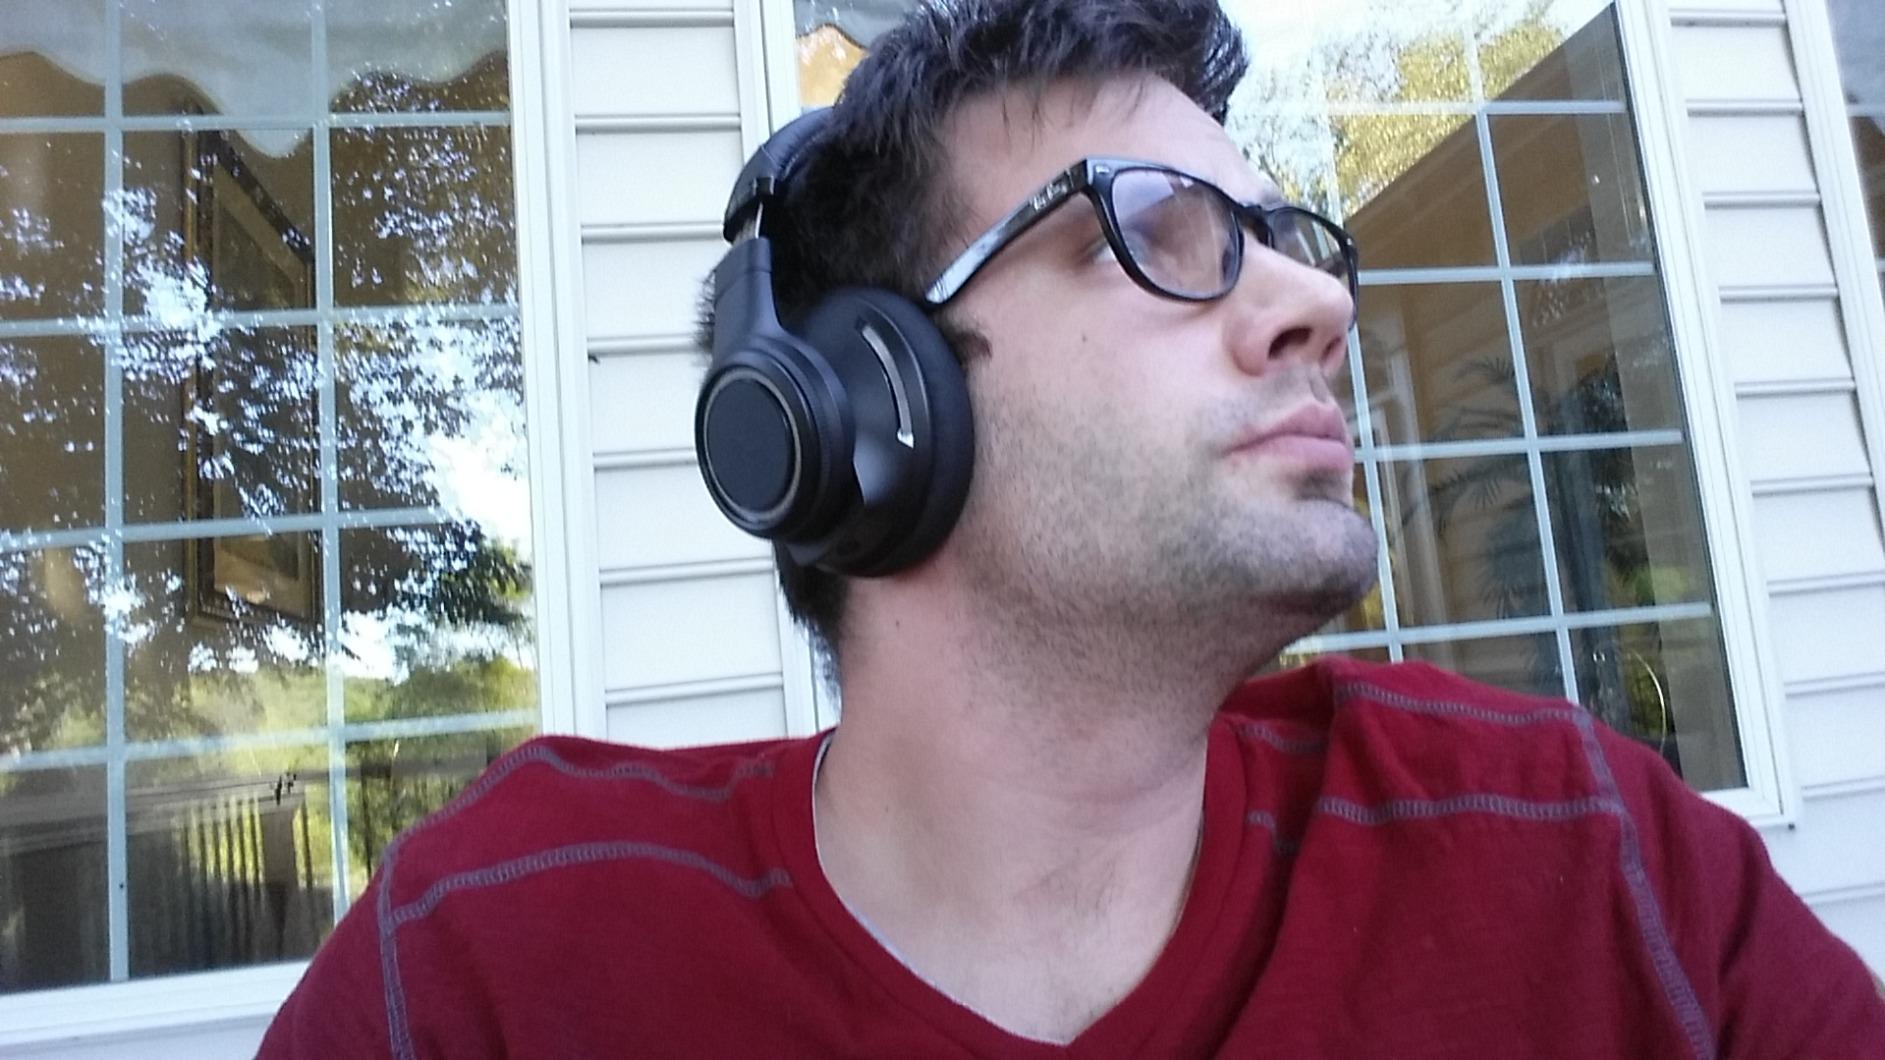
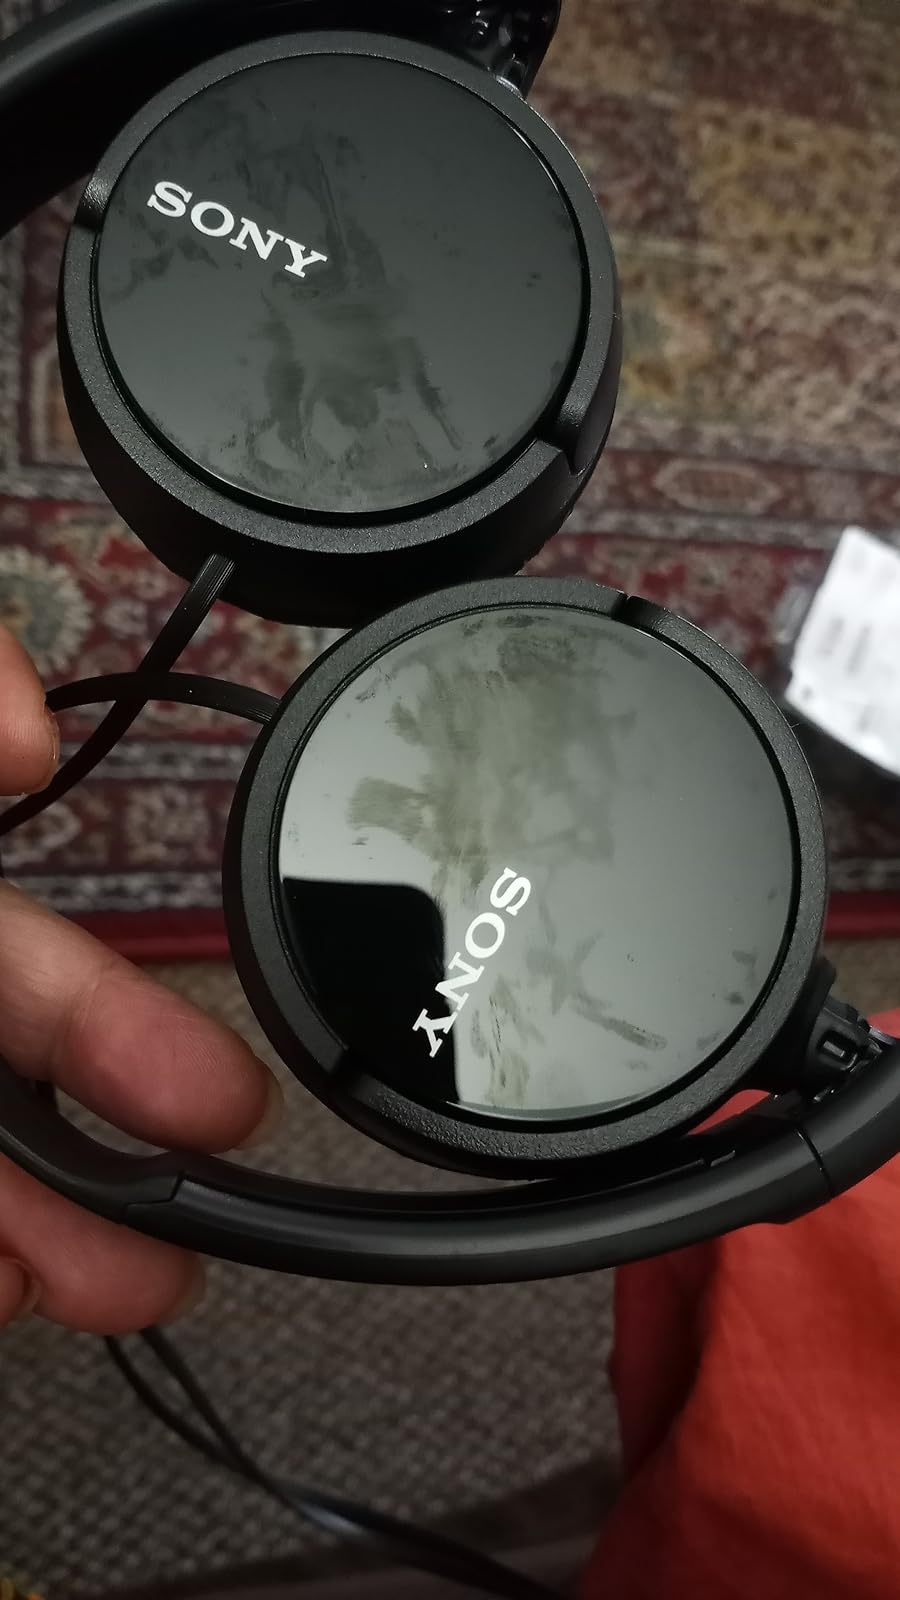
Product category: headphones
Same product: no